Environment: real
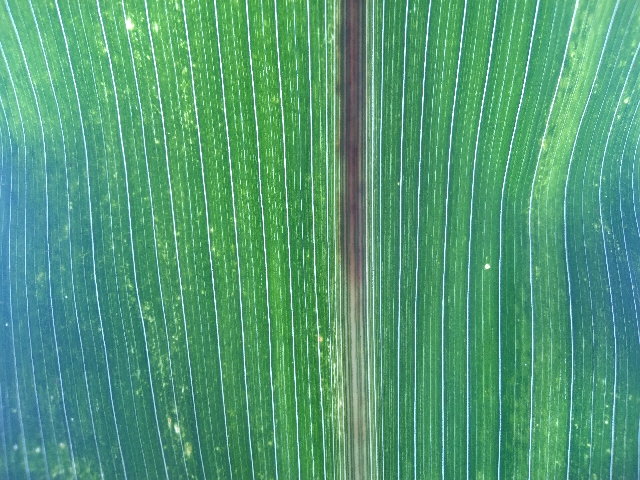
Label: lethal_necrosis